Larry Vanover

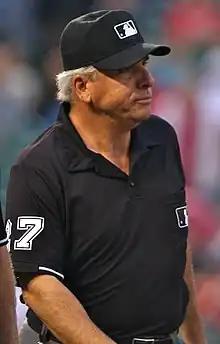
Vanover in 2012

Vanover worked in several minor leagues before his major league debut in 1991. He officiated in the South Atlantic League, Midwest League, Southern League, American Association, Pacific Coast League, International League and Venezuelan League.